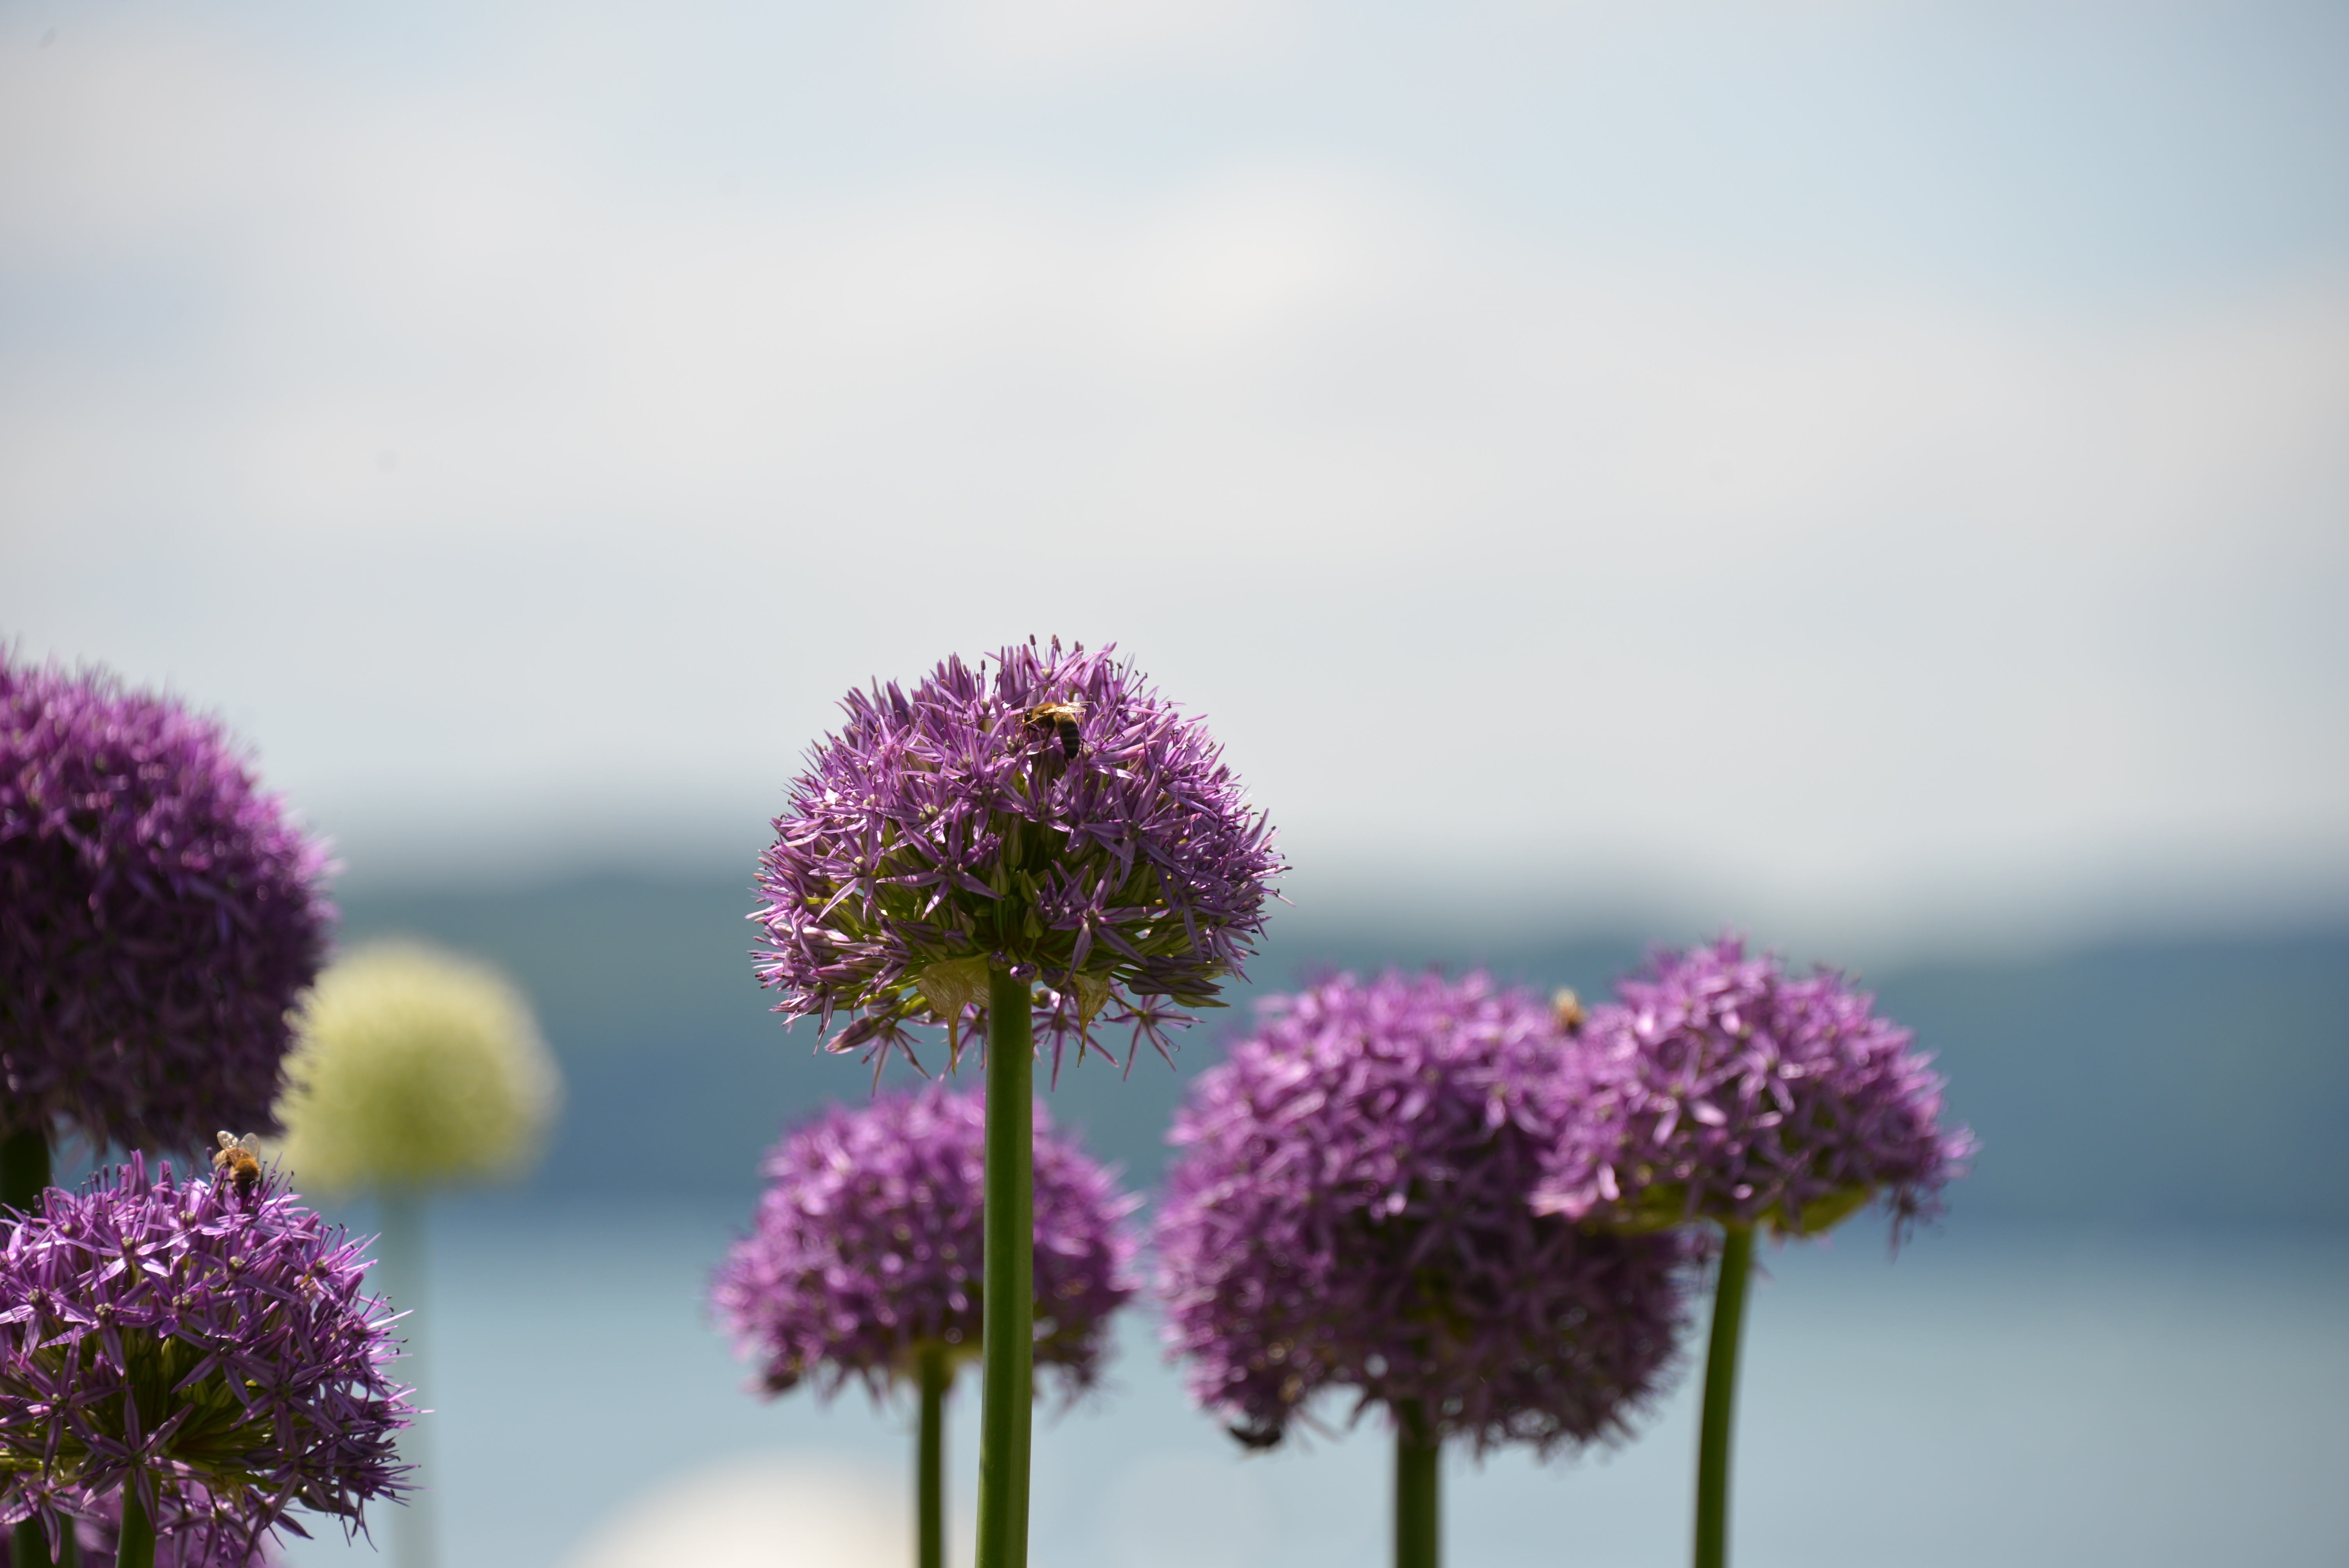
water, nature, blossom, plant, flower, petal, spring, pink, close, aquatic plant, flora, macro photography, flowering plant, daisy family, land plant